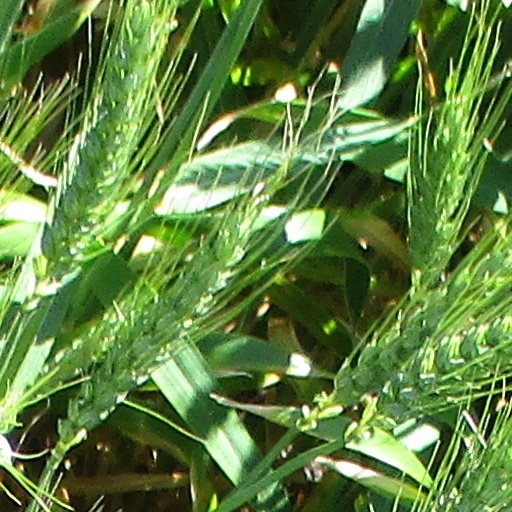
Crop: wheat